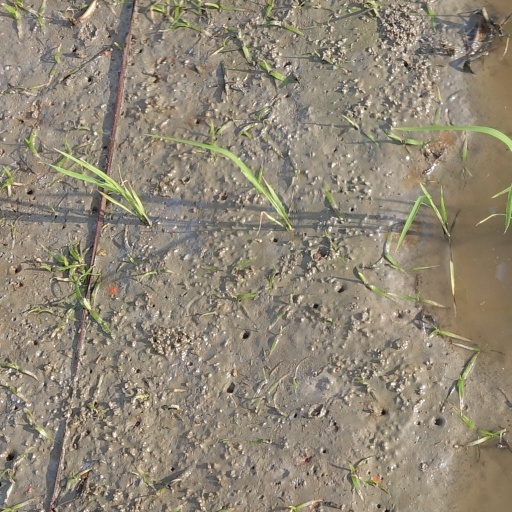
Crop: rice